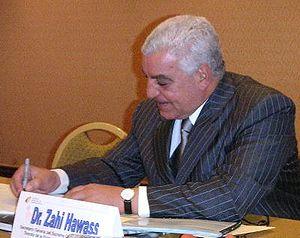
Zahi Hawass, né le 28 mai 1947 à Damiette, est un égyptologue, archéologue et universitaire égyptien.
2009 en Égypte - 2010 en Égypte - 2011 en Égypte - 2012 en Égypte - 2013 en Égypte
Les égyptologues sont des spécialistes des études sur l'Égypte antique, notamment des archéologues, des papyrologues, des épigraphies et des historiens.